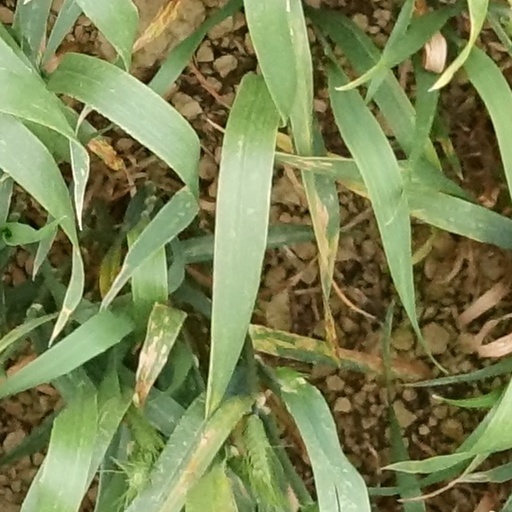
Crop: wheat